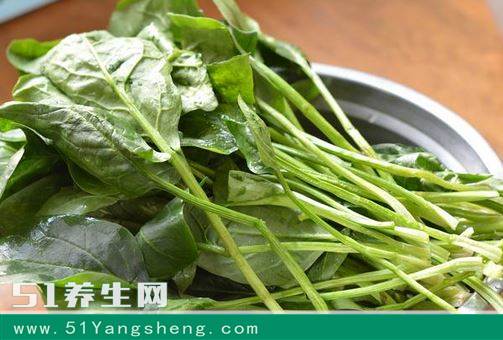
Label: trash